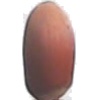
Label: hazelnut